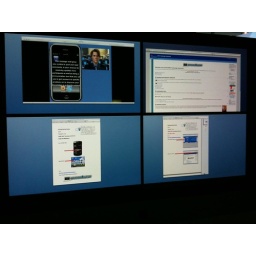
Participant computer sign in options